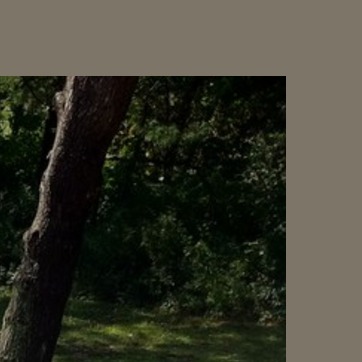
Material: foliage